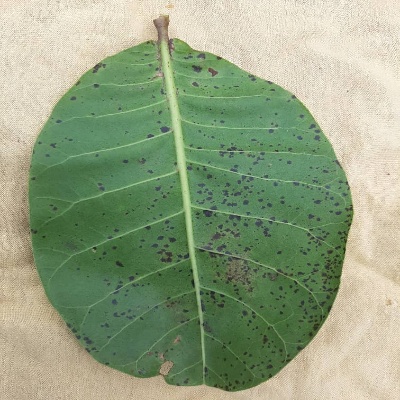
Crop: Cashew
Condition: anthracnose